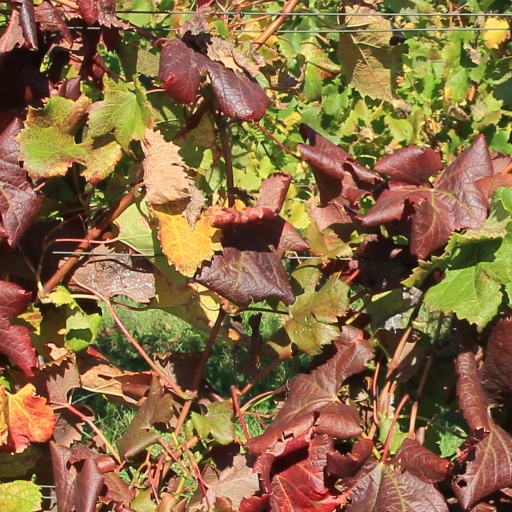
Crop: grape